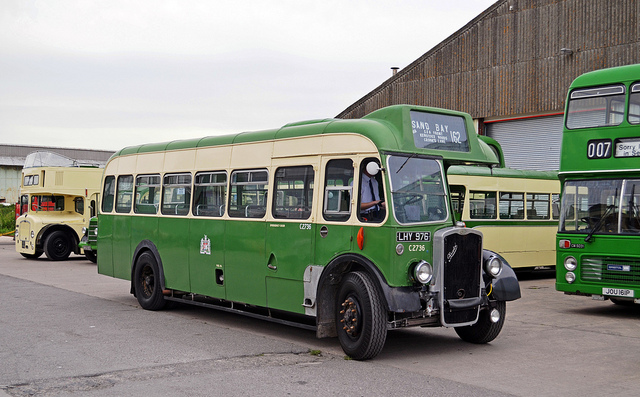
user: Given an image and a question. Answer the question in a short answer. Question: What kind of fuel does this vehicle use? Short Answer:
assistant: gasoline